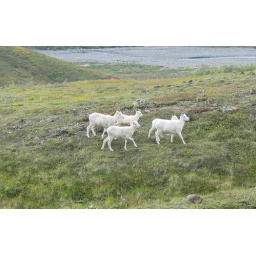
Ovis dalli dalli. Out the bus window on the way back from Wonder Lake, in Denali National Park